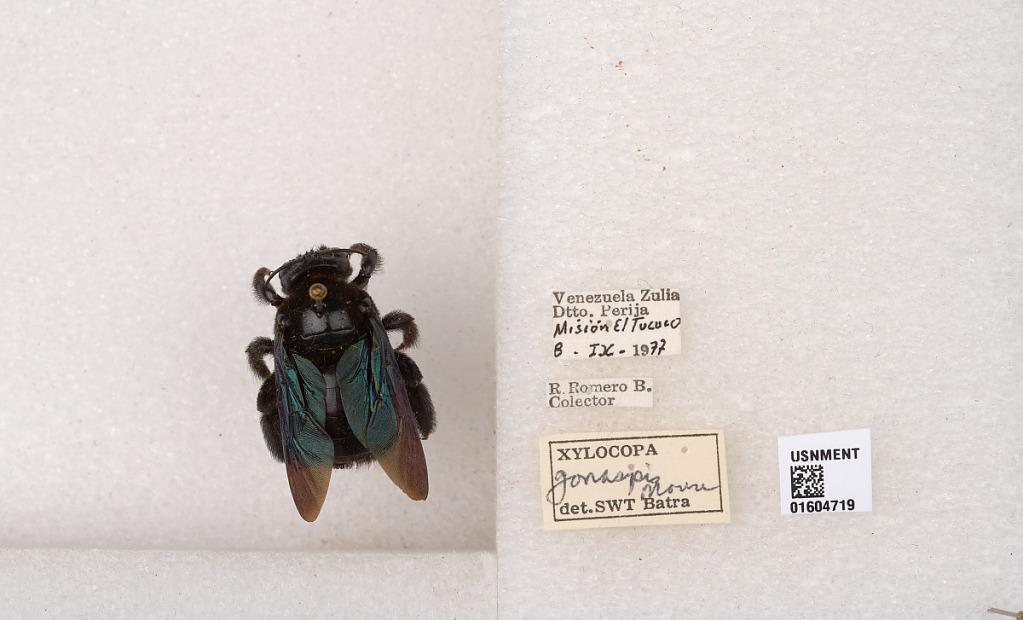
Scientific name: Xylocopa (Neoxylocopa) transitoria Pérez
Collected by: Romero
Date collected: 1977-9-8
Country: Venezuela
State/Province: Zulia
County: Machiques de Perija
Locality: Mision El Tucuco
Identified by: Batra, S. W.